Richard Rogers

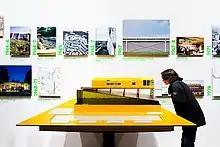
Exhibition on Richard Rogers at the Centre Beaubourg in Paris (2008). Zip Up House model.

Like Frank Lloyd Wright's and Le Corbusier's, some of Rogers's buildings have had problems resulting from their design. The Lloyds Buildings's much-vaunted design innovation of routing the service pipes outside the walls in fact led to such costs caused by weathering and maintenance that Lloyds considered vacating the building in 2014. Lloyds's former chief executive Richard Ward stated: "There is a fundamental problem with this building. Everything is exposed to the elements, and that makes it very costly."